Mineola, New York

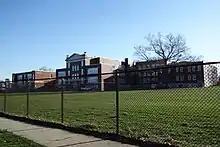
Mineola Middle School in 2018

As of the census of 2010, there were 18,799 people, 7,473 households, and 4,954 families residing in the village. The population density was . There were 7,650 housing units at an average density of . The racial makeup of the village was 81.7% White, 71.5% Non-Hispanic White, 2.0% African American, 0.2% Native American, 8.5% Asian, 5.3% from other races, and 2.3% from two or more races. 16.4% of the population is Hispanic or Latino of any race.